Jeremy Clarkson

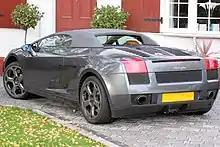
Lamborghini Gallardo Spyder once owned by Clarkson

Clarkson received a BAFTA nomination for Best Entertainment Performance in 2006. Jonathan Ross ended up winning the award. He won the National Television Awards Special Recognition Award in 2007, and reportedly earned £1 million that same year for his role as a "Top Gear" presenter, and a further £1.7 million from books, DVDs and newspaper columns. Clarkson and co-presenter James May were the first people to reach the north magnetic pole in a car also in 2007, chronicled in "".